Yugoslav Committee

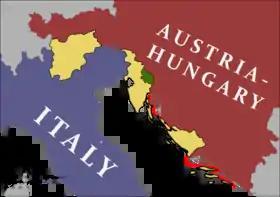
Territories promised to Italy by the Entente in the South Tyrol, the Austrian Littoral, and Dalmatia (tan), and the Snežnik Plateau area (green).

The Entente Powers ultimately concluded an alliance with Italy by offering it large areas of Austria-Hungary that were inhabited by South Slavs, mostly Croats and Slovenes, along the eastern shores of the Adriatic Sea. The offer was formalised as the 1915 Treaty of London, and caused Trumbić and Supilo to reconsider their criticism of Serbian policies. This was because they saw potential Serbian war success against Austria-Hungary as the only realistic safeguard against Italian expansion into the Slovene-and-Croat-inhabited lands. Supilo was convinced Croatia would be partitioned between Italy, Serbia, and Hungary if the Treaty of London was to be implemented.